History of Chiloé

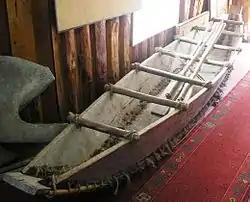
Reconstruction of a dalca in the museum of Dalcahue.

When the Spanish conquistadors arrived in the 16th century, the island was inhabited by the Chono, Huilliche and Cunco peoples. They navigated the treacherous waters of the archipelago in boats called "dalcas" with a skill that impressed the Spaniards.